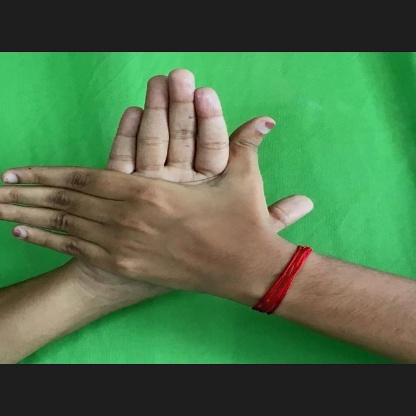
Mudra: Chakra